Anthony van Dyck

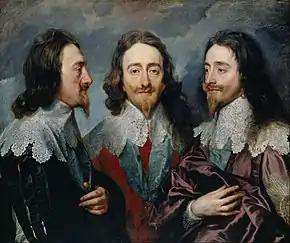
"Charles I in Three Positions" (1635–36), a triple portrait of Charles I, was sent to Rome for Bernini to model a bust on. Royal Collection

In England he developed a version of his style which combined a relaxed elegance and ease with an understated authority in his subjects which was to dominate English portrait-painting to the end of the 18th century. His portraits of Charles on horseback updated the grandeur of Titian's "Equestrian Portrait of Charles V", but even more effective and original is his portrait of Charles dismounted in the Louvre: "Charles is given a totally natural look of instinctive sovereignty, in a deliberately informal setting where he strolls so negligently that he seems at first glance nature's gentleman rather than England's King". Although his portraits have created the classic idea of "Cavalier" style and dress, in fact a majority of his most important patrons in the nobility, such as Lord Wharton and the Earls of Bedford, Northumberland and Pembroke, took the Parliamentarian side in the English Civil War that broke out soon after his death.